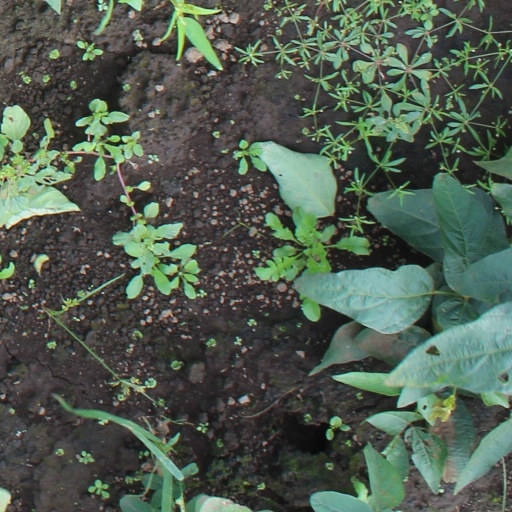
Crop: soybean